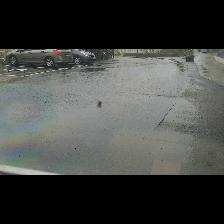
Label: NonHuman